Media in New York City

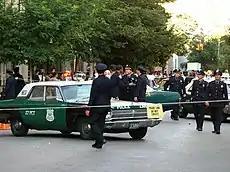
Filming a period movie in the East Village using antique police cars. New York is an accommodating filming location and frequent storyline setting.

New York is a prominent location for the American entertainment industry, with many films, television series, books, and other media being set there. , New York City was the second largest center for filmmaking and television production in the United States, producing about 200 feature films annually, employing 130,000 individuals; the filmed entertainment industry has been growing in New York, contributing nearly US$9 billion to the New York City economy alone as of 2015, and by volume, New York is the world leader in independent film production – one-third of all American independent films are produced in New York City. The Association of Independent Commercial Producers is also based in New York. In the first five months of 2014 alone, location filming for television pilots in New York City exceeded the record production levels for all of 2013, with New York surpassing Los Angeles as the top North American city for the same distinction during the 2013/2014 cycle. International film makers are featured prominently in New York City as well.